Short Type 184

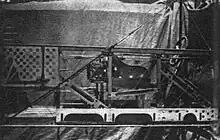
Cockpit section of fuselage.

Similar in basic design to earlier Short floatplanes built for the Navy, the Type 184 was an equal-span three-bay tractor configuration biplane. The fuselage was a conventional wire-braced wooden box-girder, with spruce longerons spindled out to reduce weight and fittings of manganese steel. The top surface of the fuselage was faired to a semi-circular section. The engine was mounted on bearers fixed to pressed steel transverse frames mounted between the longerons and the large rectangular radiator was mounted above and behind the engine, directly in front of the upper wing.